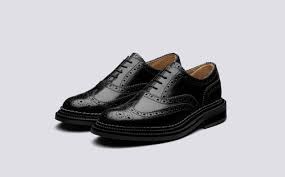
Label: Brogue